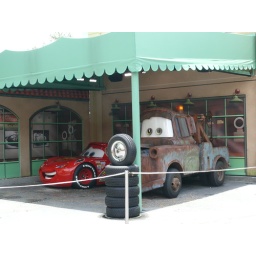
Tonator is based on the truck sitting in Galena Kansas